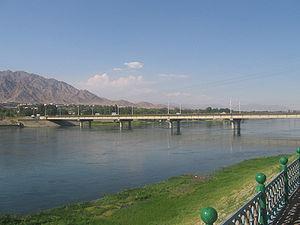
Le Tadjikistan est un pays d'Asie centrale entouré par le Kirghizistan au nord, l'Ouzbékistan au nord et à l'ouest, la Chine à l'est et l'Afghanistan au sud. Son terrain est très accidenté : environ 93 % du pays est couvert de montagnes. Les deux chaînes principales, le Pamir et l'Alaï, abritent les sources de moult fleuves et rivières alimentés par des glaciers ; c'est cette eau qu'on utilise pour irriguer les champs agricoles depuis l'Antiquité. L'autre chaîne importante de cette région de l'Asie, le Tian Shan, touche la frontière nord du pays. Les montagnes séparent les deux plus grandes villes, dans les plaines du sud et du nord.
Khodjent, Khodjend ou Khujand, Khoudjand, est une ville du Tadjikistan et la capitale de la province de Sughd. Fondée par Alexandre le Grand, sous le nom d'Alexandria Eschatè, elle s'appela Léninabad de 1939 à 1992. En 2019, sa population s'élève à 181 600 habitants et son agglomération à 931 900 habitants.